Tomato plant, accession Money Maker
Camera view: vertical (180 deg); turntable rotation: 300 degrees
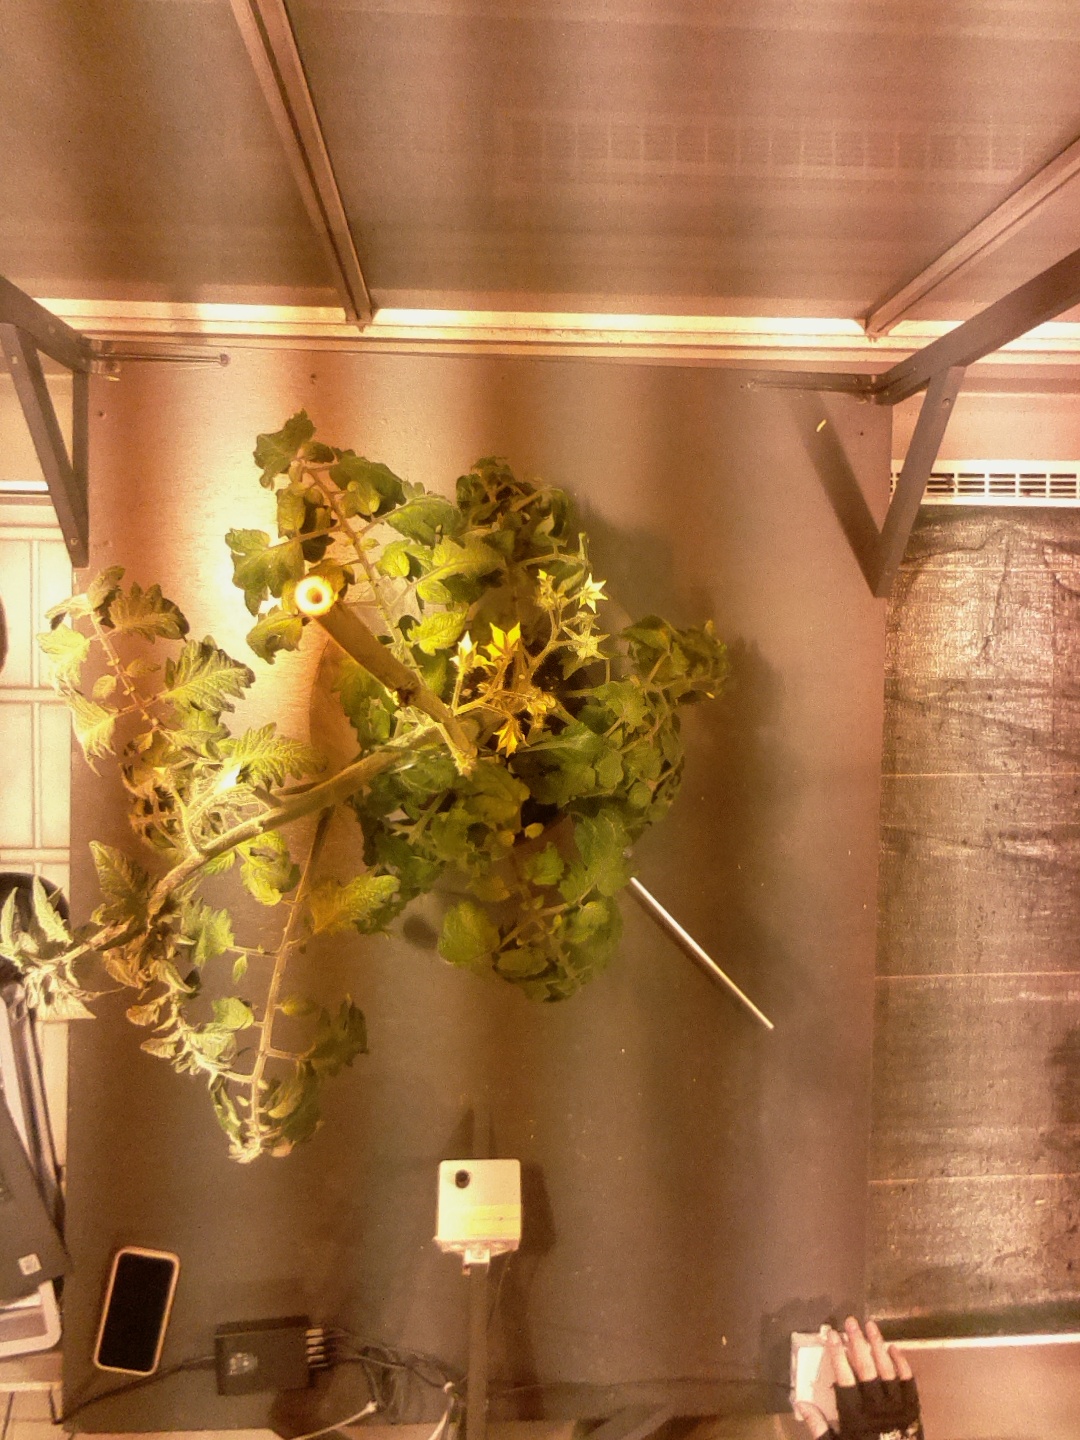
BBCH growth stage 70: Fruits at the main stem or branches visibles